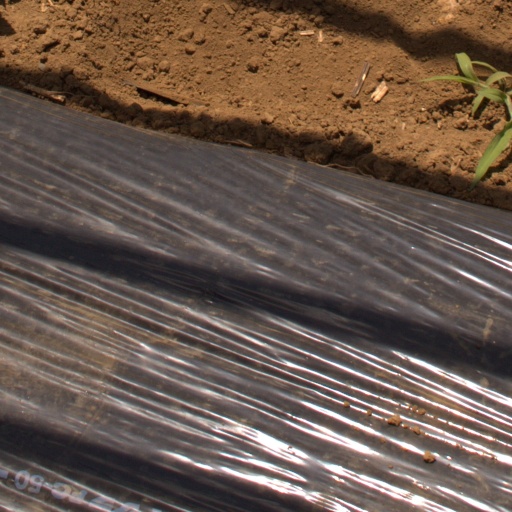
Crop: Jerusalem artichoke